Sacred Mountains of China

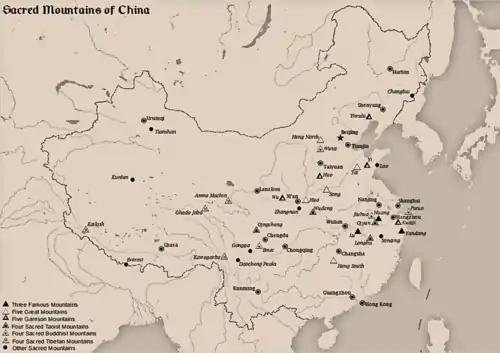
Locations of the Sacred Mountains of China

The Sacred Mountains of China are divided into several groups. The "Five Great Mountains" refers to five of the most renowned mountains in Chinese history, which have been the subjects of imperial pilgrimage by emperors throughout ages. They are associated with the supreme God of Heaven and the five main cosmic deities of traditional Chinese religion. The group associated with Buddhism is referred to as the "Four Sacred Mountains of Buddhism", and the group associated with Taoism is referred to as the "Four Sacred Mountains of Taoism".